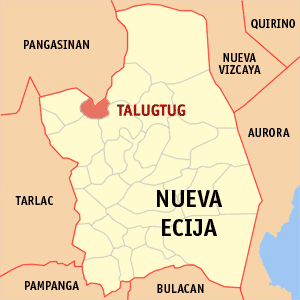
Talugtug est une localité de la province de Nueva Ecija, aux Philippines. En 2015, elle compte 23 817 habitants.